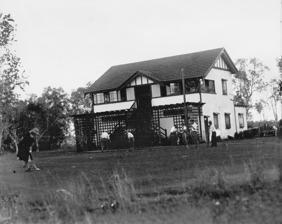
Building: Virginia Golf Club
Country: Australia
Year built: 1929
Golf course in Brisbane, Australia Virginia Golf Club Virginia Golf Club, Brisbane, 1932 Club information Location in Queensland Coordinates 27°22′25″S 153°04′01″E / 27.37373°S 153.06681°E / -27.37373; 153.06681 Location Brisbane, Queensland Established 1929 Type Semi-private Total holes 27 Greens Tifgreen 328 Bermuda Fairways Common couch Website http://www.virginiagolf.com.au Championship Course Designed by Al Howard and Norman Von Nida Par 71 (blue tees) Length 6,689 yards (6,116 m) Course rating 73 Slope rating 121 Virginia Golf Club is a golf course located in Brisbane , Australia. The Club boasts a 27-hole golf course and Clubhouse. In 2013 Virginia Golf Club celebrated its 85-year anniversary and underscored its place as one of Queensland's oldest and most time honoured courses. Two of its Club Champions from the 1970s would later win major championships – Greg Norman and Wayne Grady . History Golfers at Virginia Golf Club, 1933 In 1928, the Chief Engineer for the Queensland Main Roads Commission, D.A. Crawford, designed a nine-hole golf course on public land at Virginia . Brothers Jack and Bert Roach were contracted to clear the area of unwanted trees, shrubs and heavy undergrowth. Their only tools were axes, shovels, a plough, and a horse and cart. Volunteers helped clear weeds and build the tees and greens. The course was playable by the end of October 1929 and was officially opened by the Lord Mayor of Brisbane , William Jolly on Saturday 6 December 1930. A second nine-hole course was designed by D. A. Crawford and opened on Saturday 2 September 1933. In December 1946, 15-year-old caddie, Leo Lofthouse, won the Courier Mail 's Caddies' Cup at Virginia. Not only was his round of 71 a record for amateurs on the course, it was also a better score than any professional who played the course that year. The Club acquired an additional 72 acres of freehold land for the sum of £7,250 in June 1959.  The land was purchased by Jim Wilson, a Club member, as it was felt that the original owner of the land would not sell directly to the Club.  Wilson took control of the land in April 1958 and subsequently transferred title to the Virginia Golf Club. The new land was cleared during 1963 with Al Howard, a course architect from Sydney, and Norman Von Nida ,  a three-time Australian Open champion, appointed to design a 27-hole layout.  The current clubhouse was opened by the Lord Mayor of Brisbane, Clem Jones , in September 1969 and the redesign of the course was fully complete by October 1970.  Aside from a few small changes to the third nine which were made in 1992, this layout is still used today. Between 1980 and 1988, the Club converted its greens from couch grass to Tifgreen 328 Bermuda.  The grass was chosen because of its fairer putting surface and its long wearing qualities that could cope with a sub-tropical climate. In 2012, Wayne Grady Golf Design was appointed to redesign the current layout. These changes are expected to be made gradually over the next 20 years. Notable members Wayne Grady Greg Norman Andrew Buckle Scorecard Rating/slope 1 2 3 4 5 6 7 8 9 Out 10 11 12 13 14 15 16 17 18 In Total Par Men’s 5 4 3 4 4 4 4 4 3 35 4 4 3 5 3 4 5 4 4 36 71 Blue 73/121 492 383 168 327 352 412 377 355 184 3050 313 328 135 444 161 375 523 400 388 3067 6117 White 72/119 483 366 162 321 339 399 354 348 178 2950 306 320 130 431 137 364 514 387 387 2976 5926 Handicap Men’s 13 3 11 17 5 1 7 15 9 10 16 18 14 8 2 12 4 6 Par Women’s 5 4 3 4 4 5 4 4 3 36 4 4 3 5 3 4 5 4 5 37 73 Red 74/125 434 320 157 319 340 393 339 335 171 2808 205 308 126 403 135 312 411 367 387 2654 5462 Handicap Women’s 6 9 12 10 2 15 3 8 16 18 7 17 4 13 5 11 1 14 References